Airbus A321

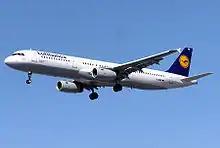
The A321 entered service in January 1994 with Lufthansa; seen here is an A321-100.

The Airbus A321 was the first derivative of the A320, also known as the "Stretched A320", "A320-500" and "A325". Its launch came on 24 November 1988, around the same time as the A320 entered service, after commitments for 183 aircraft from 10 customers were secured.